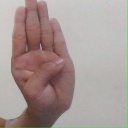
अक्षर: ब